Mackinac Bridge

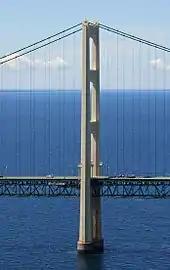
View of a bridge tower

After the opening of the Brooklyn Bridge in 1883, local residents began to imagine that such a structure could span the straits. In 1884, a store owner in St. Ignace published a newspaper advertisement that included a reprint of an artist's conception of the Brooklyn Bridge with the caption "Proposed bridge across the Straits of Mackinac".